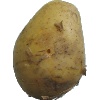
Label: Potato White 1